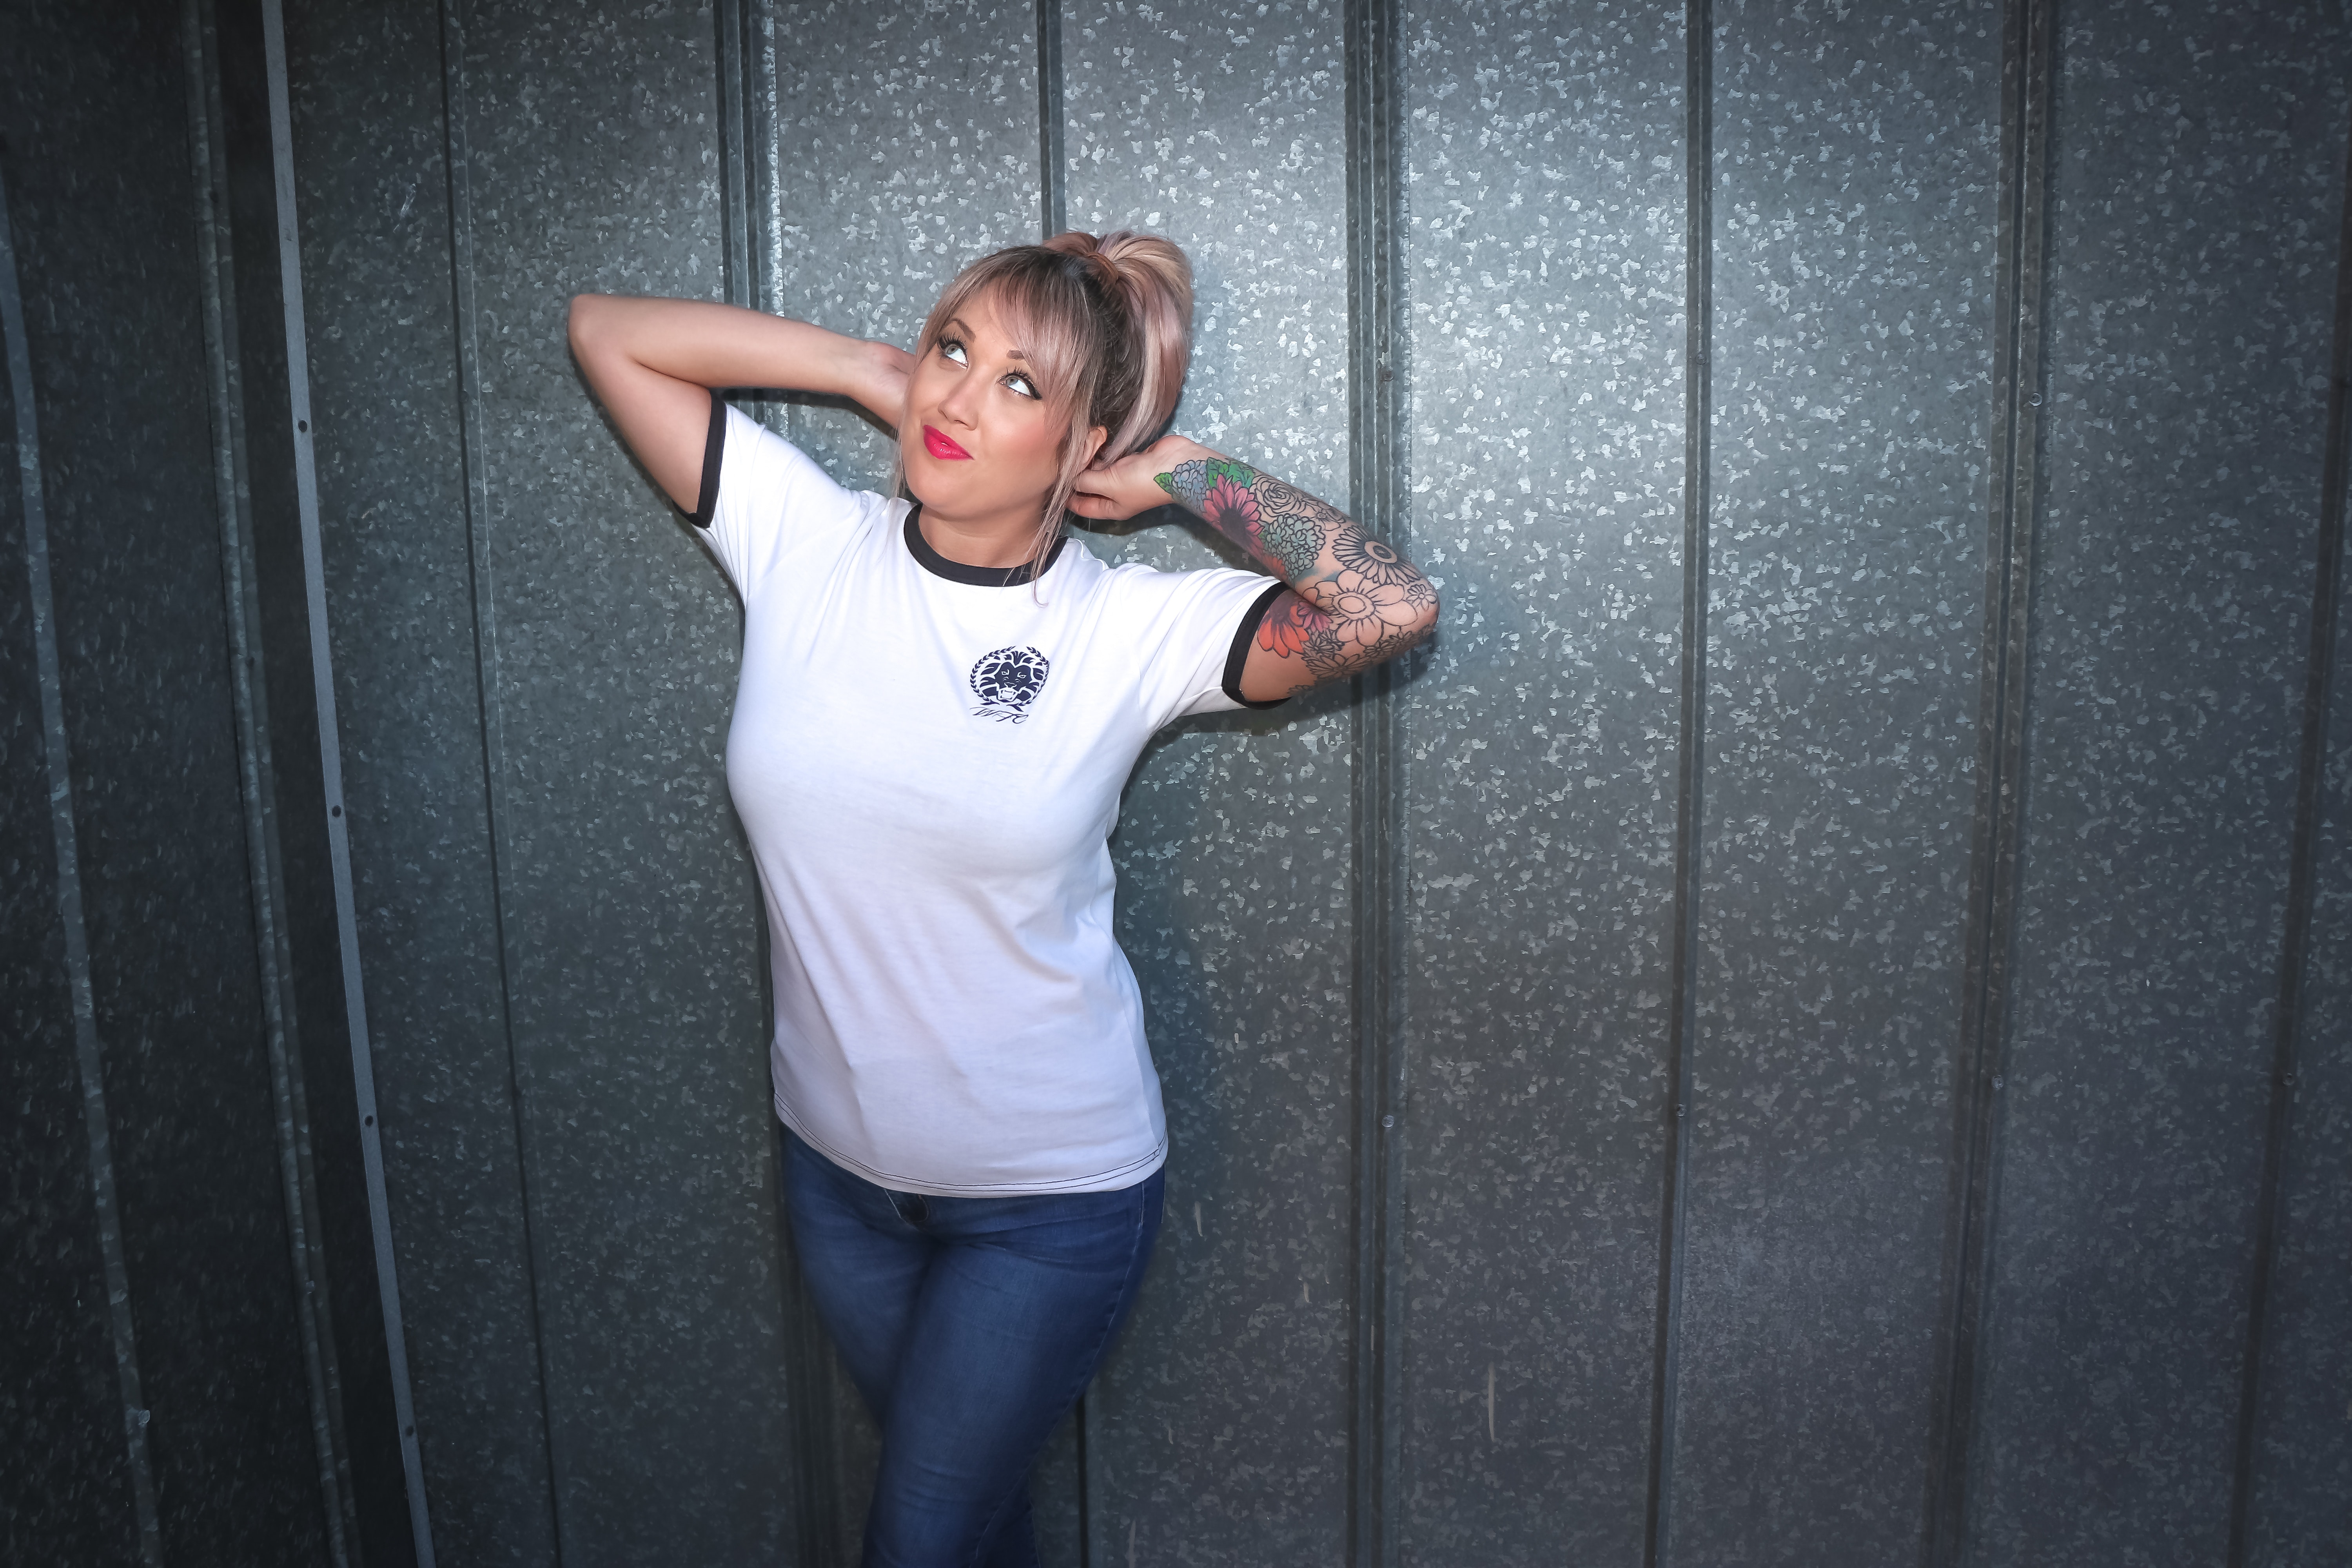
shoulder, standing, arm, joint, muscle, photography, t shirt, elbow, finger, neck, gesture, photo shoot